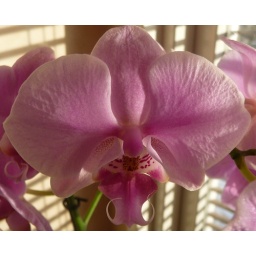
Tanning time in the kitchen window